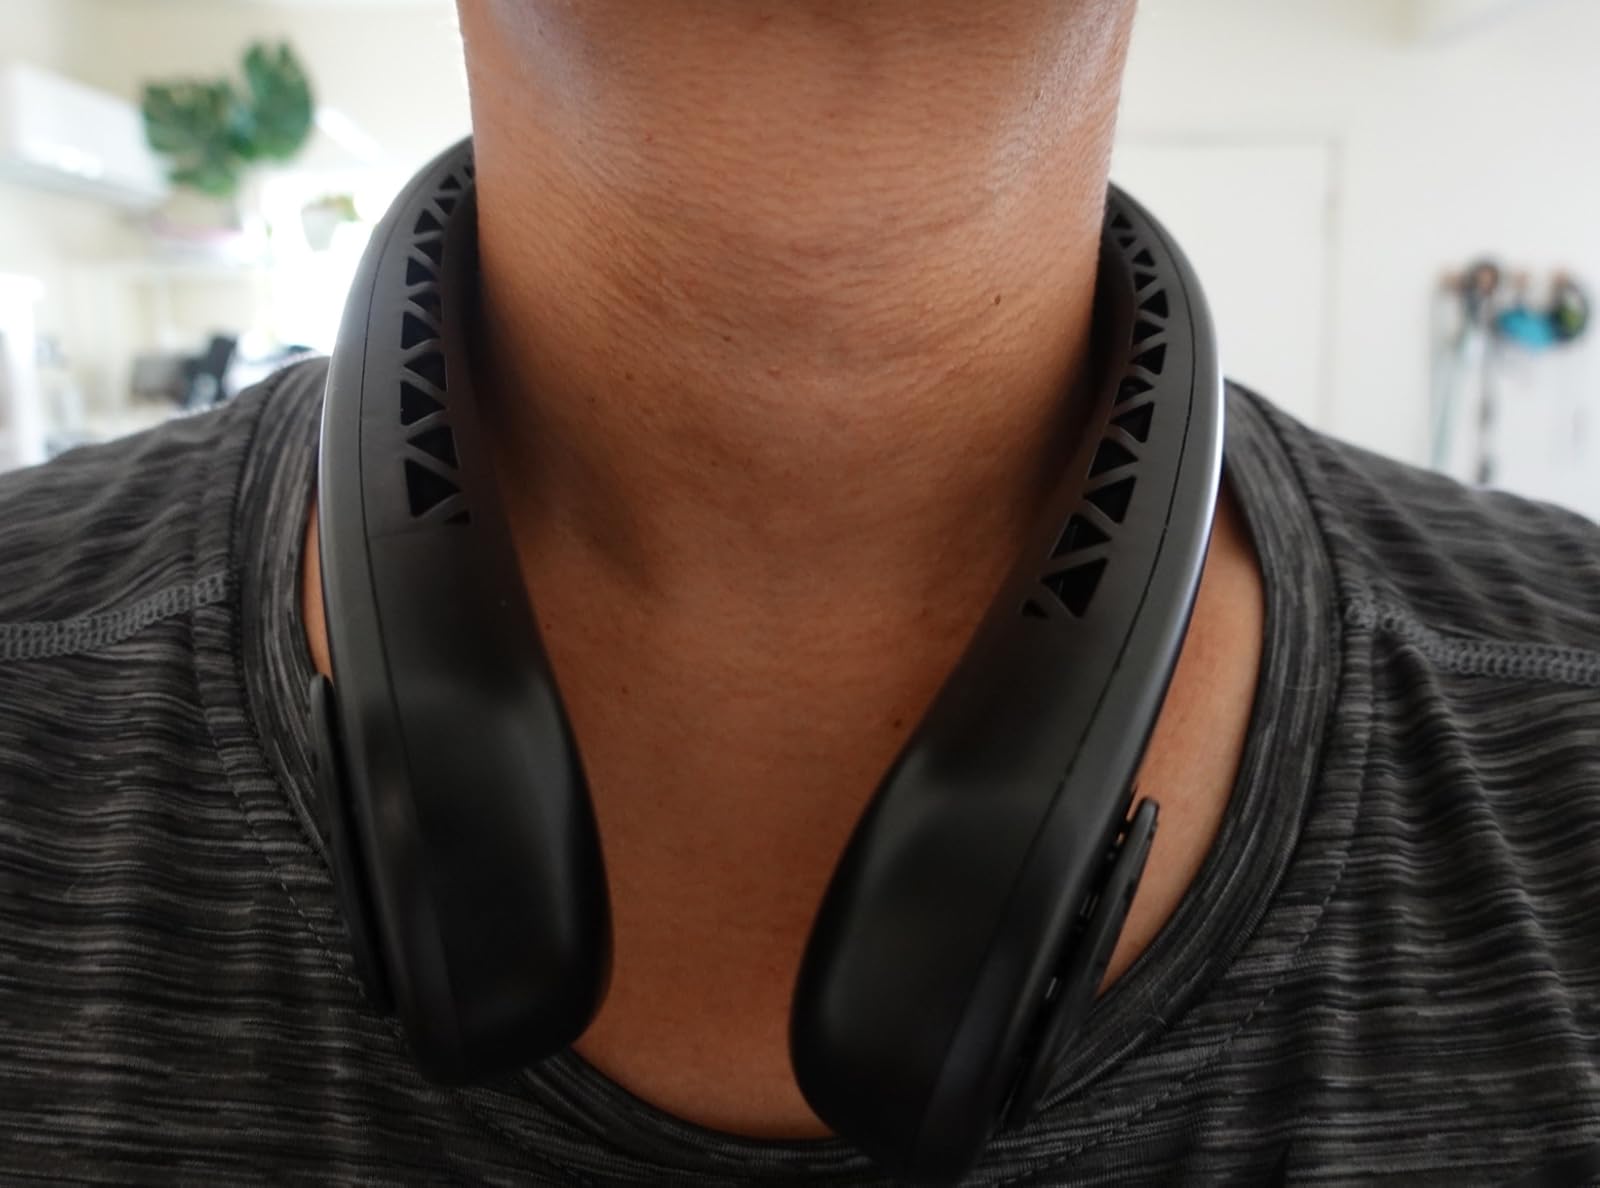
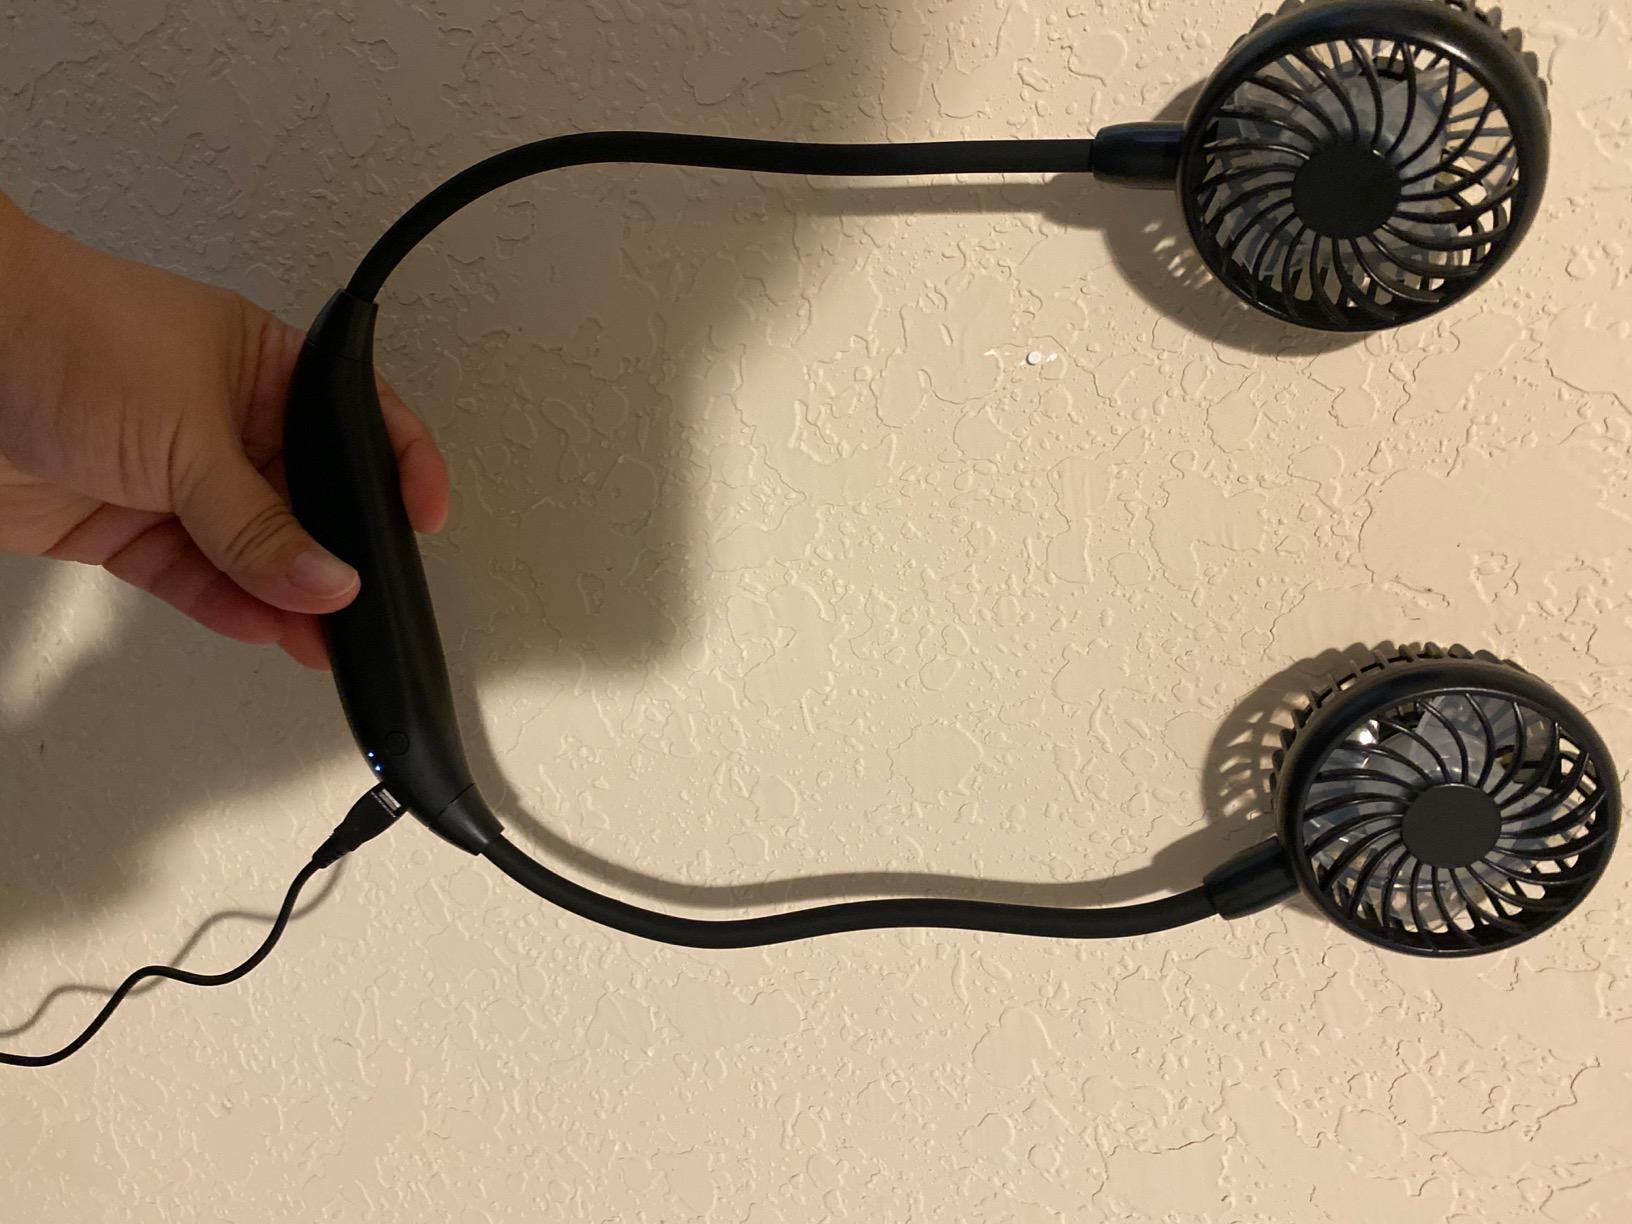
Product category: fan
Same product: no